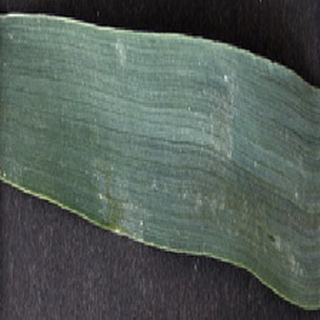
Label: healthy_wheat